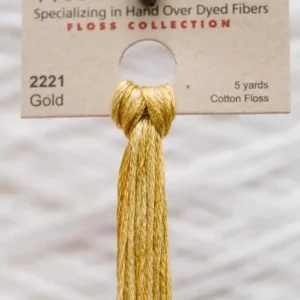
Gold 2221, Weeks
Brand: Weeks Dye Works
Category: Arts & Entertainment > Hobbies & Creative Arts > Arts & Crafts > Art & Crafting Materials > Crafting Fibers > Thread & Floss